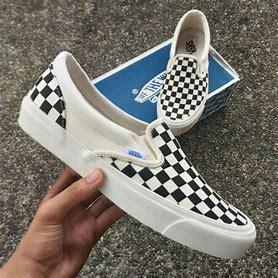
Brand: Vans
Model: Slip On